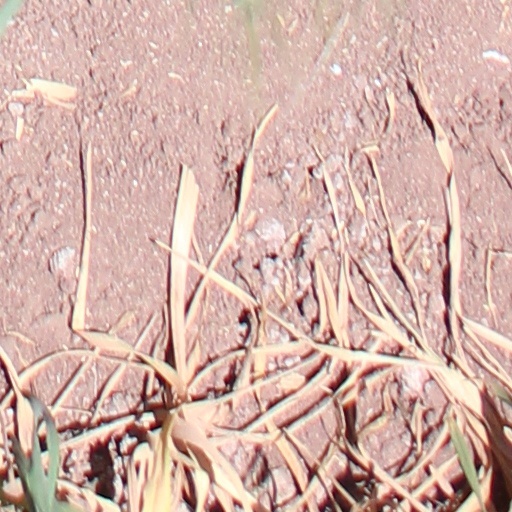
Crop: wheat